Brighton Racecourse

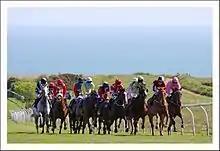
The unique sight of racing across the downs with the sea in the background

The Duke of Cumberland organised the first public racing at the current site in 1783 although racing had been taking place in Brighton since before 1713. Early races were contested by members of the armed forces who were garrisoned in the town. The principal meeting took place in July or August and was timed to fit with the local Whitehawk Fair, which was discontinued by the 1820s.